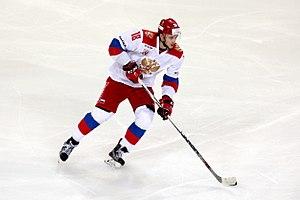
Maksim Vladimirovitch Mamine - en russe : Максим Владимирович Мамин et en anglais : Maxim Mamin - est un joueur professionnel russe de hockey sur glace. Il évolue au poste d'attaquant.